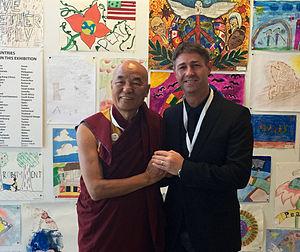
Thubten Wangchen, aussi appelé Thubten Wangcheng Sherpa Sherpa, né le 25 décembre 1954 au village de Kyirong, est un moine tibétain de l'école bouddhiste des gelugpa, président-fondateur de la Casa del Tibet, président de la communauté tibétaine en Espagne et député du Parlement tibétain en exil. Il est aujourd'hui de nationalité espagnole.